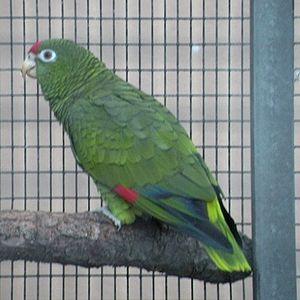
Ceci est une liste des oiseaux endémiques ou quasi-endémiques d'Argentine.
La province de Salta est une province de l'Argentine, située à l'extrême nord-ouest du pays. Elle est limitée au nord par la province de Jujuy et par la Bolivie, à l'est par le Paraguay, Formosa et la province du Chaco, au sud par les provinces de Santiago del Estero, de Tucumán et de Catamarca, enfin à l'ouest par le Chili.
L'Amazone de Tucuman est une espèce d'oiseaux de taille moyenne de la famille des Psittacidae.